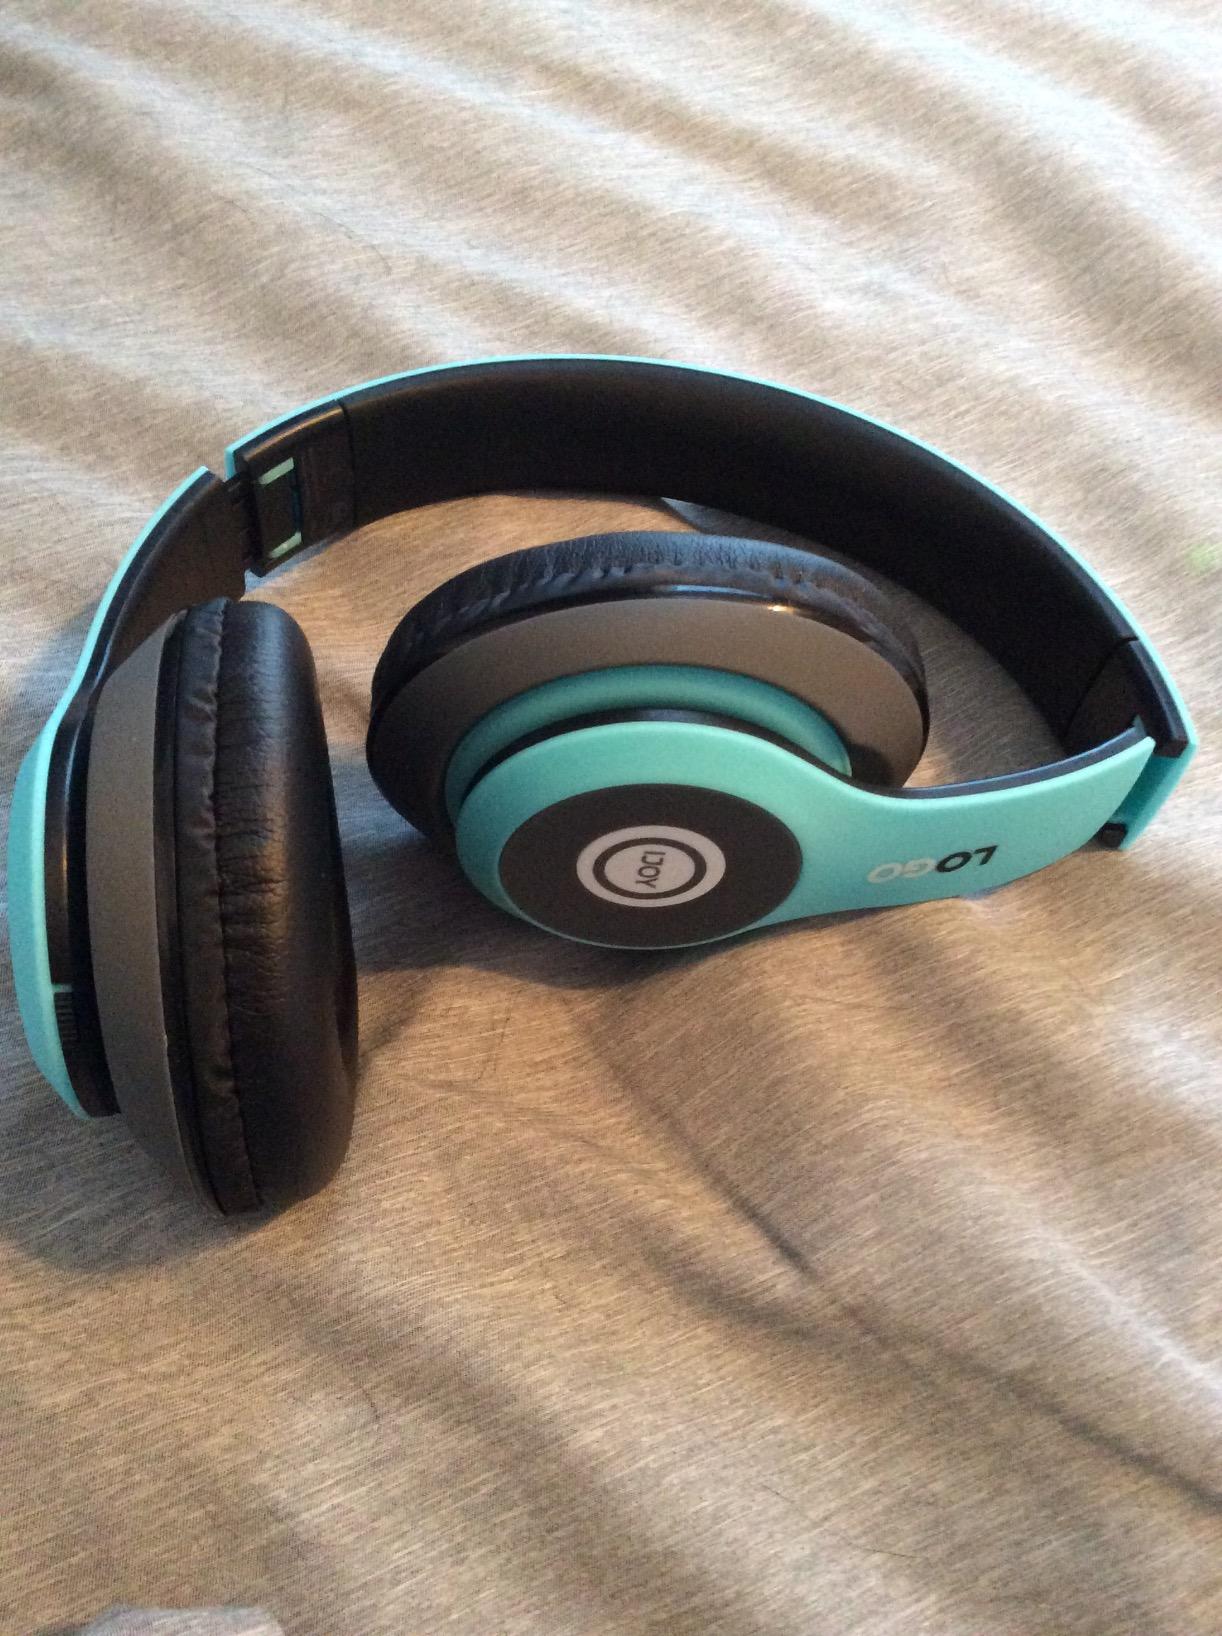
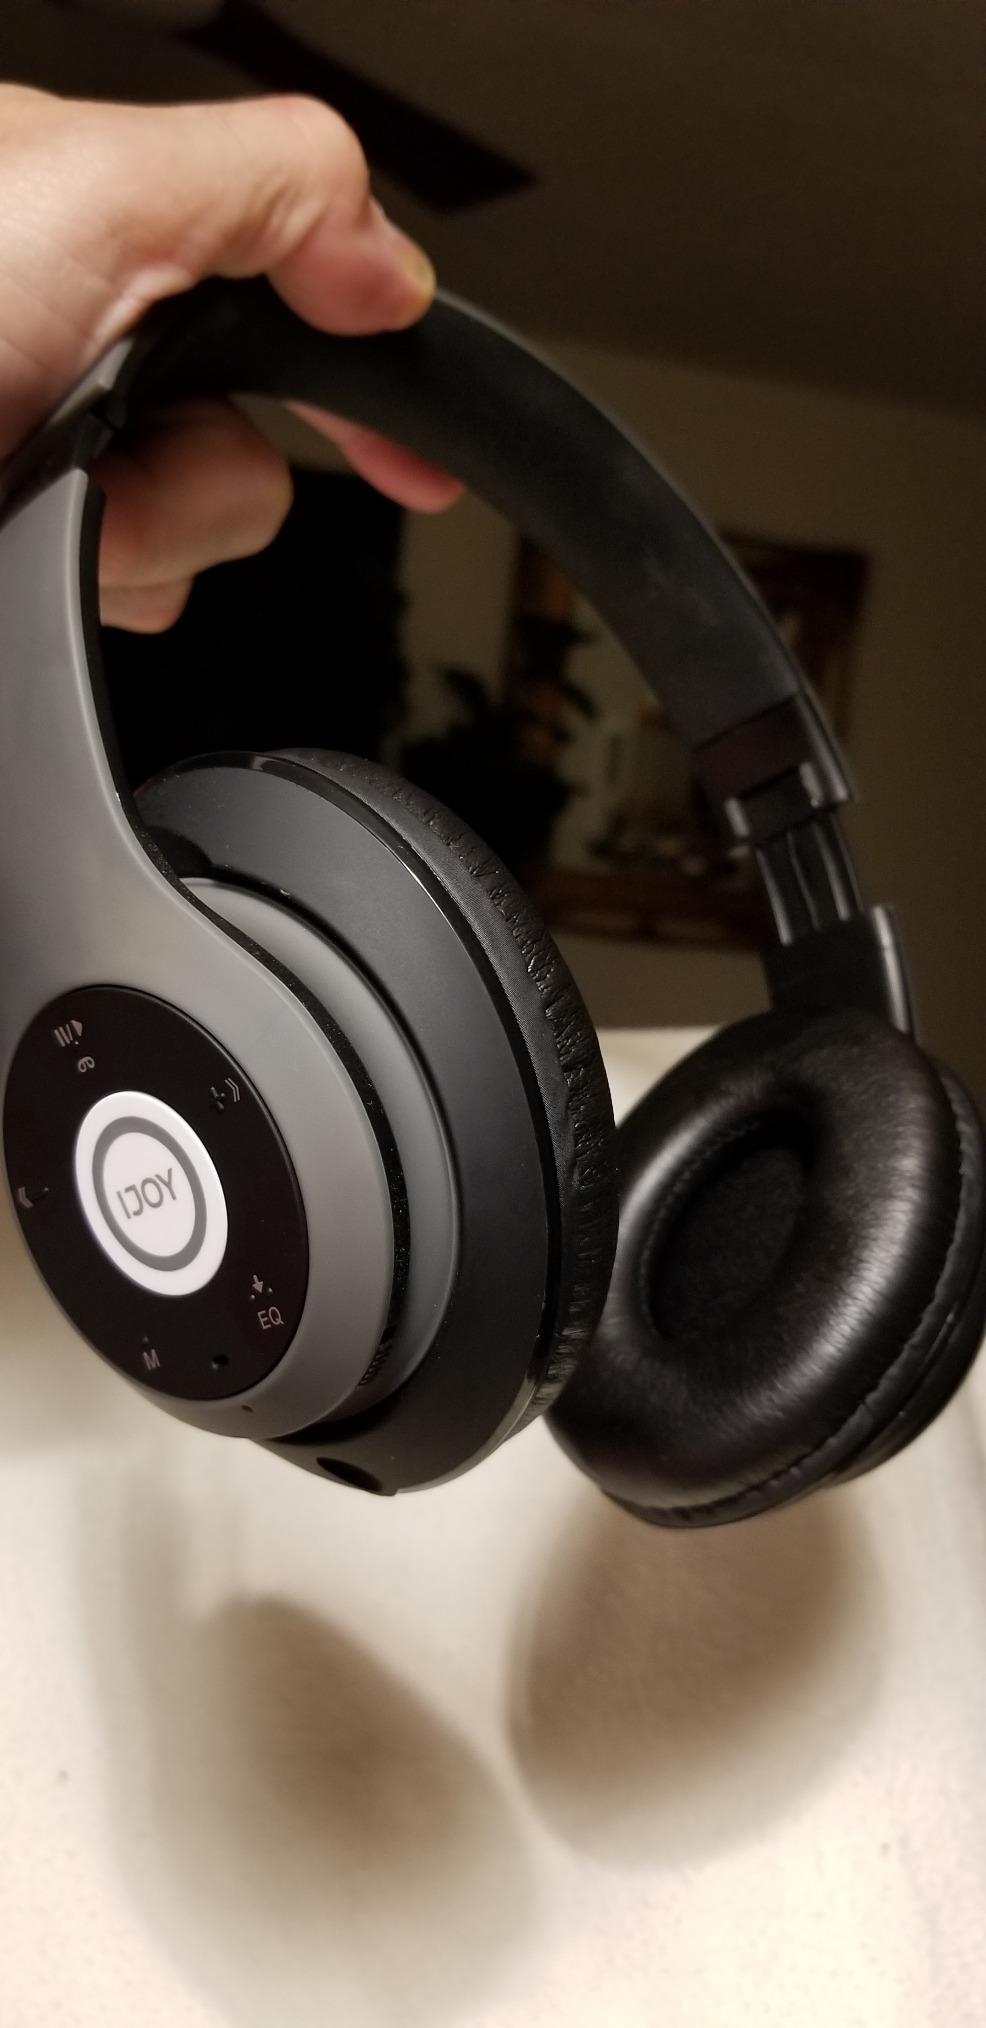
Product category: headphones
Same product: no